School of Music, Theatre, and Dance

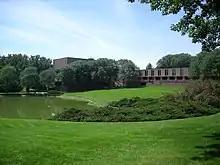
Earl V. Moore Building

The School of Music, Theatre, and Dance (SMTD) is the undergraduate and graduate school for the performing arts of the University of Michigan, in Ann Arbor, Michigan, United States.